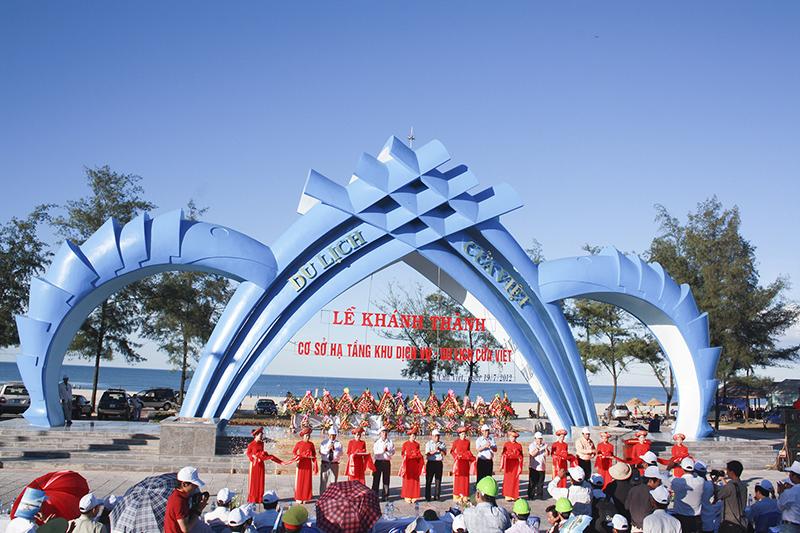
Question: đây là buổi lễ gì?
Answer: đây là buổi lễ khánh thành khu du lịch cửa việt